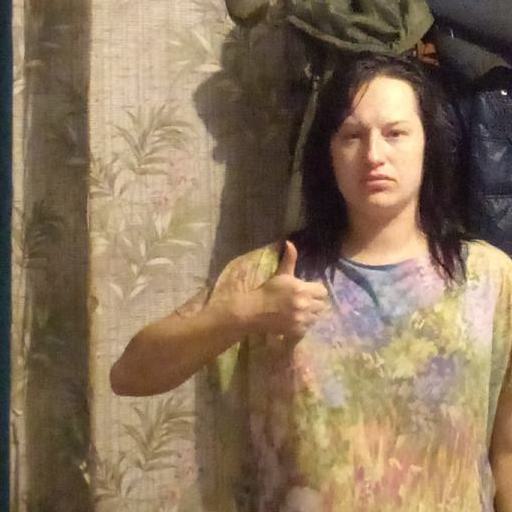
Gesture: like